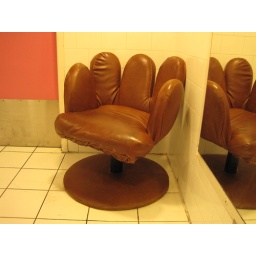
Weird baseball glove chair in the waiting room for the bathroom at the Grand Central Oyster Bar